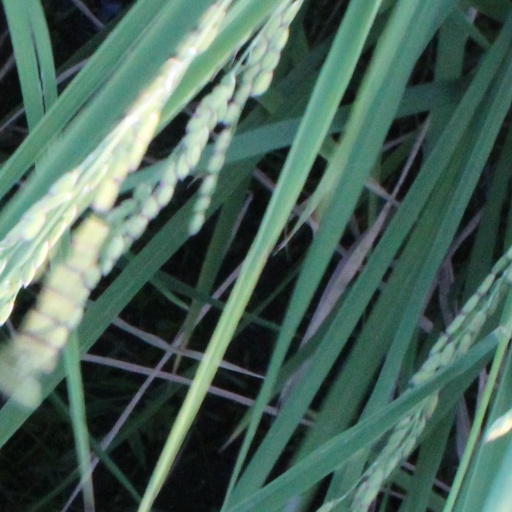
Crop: rice